Progress M1-5

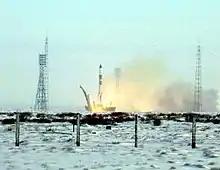
The launch of Progress M1-5 on a Soyuz-U rocket from the Baikonur Cosmodrome

Progress M1-5 was launched by a Soyuz-U carrier rocket from the Baikonur Cosmodrome, Kazakhstan. It was originally scheduled for launch on 16 January 2001, but by the first week of January, it was targeting 18 January. It was rolled out to the launch pad on 16 January, with the rocket departing the MIK assembly facility at Site 2 of the cosmodrome at 02:00 GMT, and was erected at the launch pad, Site 1/5, within two hours of the start of rollout. Launch was set for 06:56:26 GMT on 18 January. On the day, a problem with the computers aboard "Mir" developed shortly before fuelling of the Soyuz-U rocket was scheduled to commence, about five and a half hours before the launch was due to occur. The launch attempt was scrubbed, or cancelled, and the launch was expected to be delayed by four or five days. On 19 January, the launch was rescheduled for 24 January, giving controllers time to restart the computer and the station's gyroscopes, which had shut down when the computer failed.